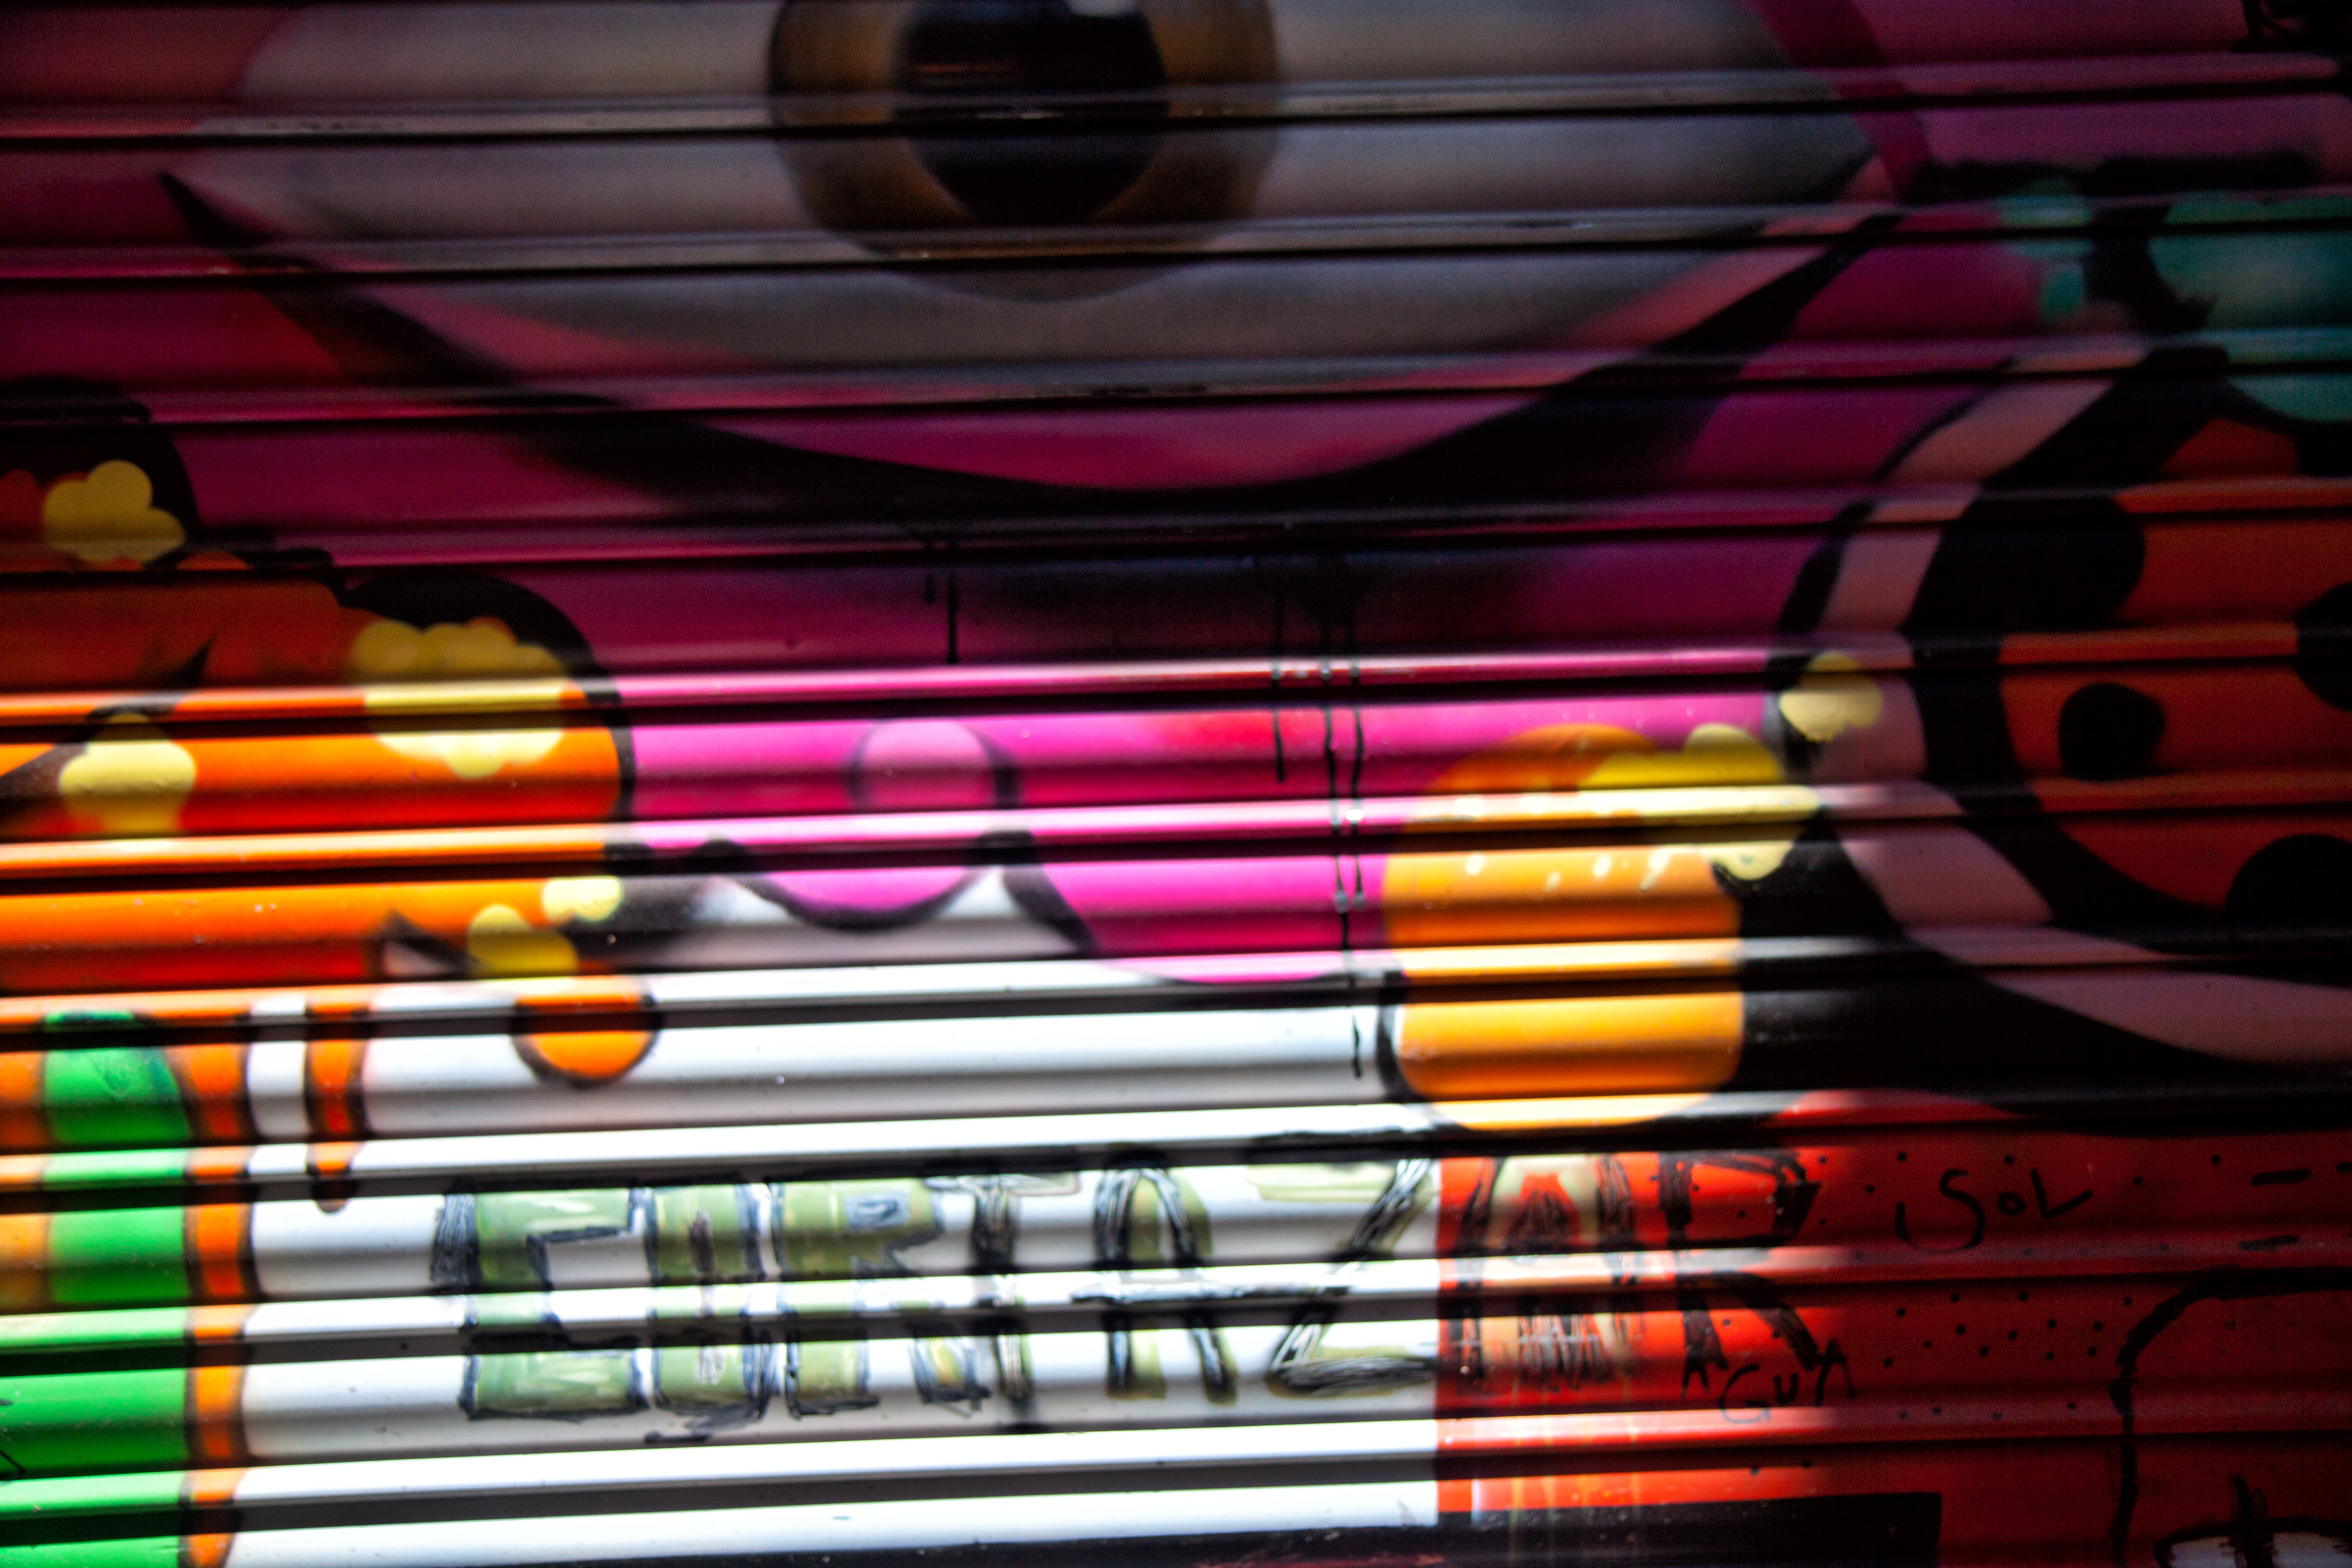
Tints and shades